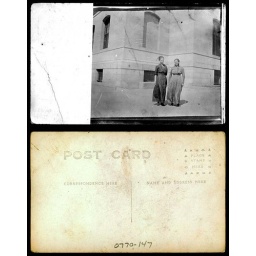
Two young women standing in front of building